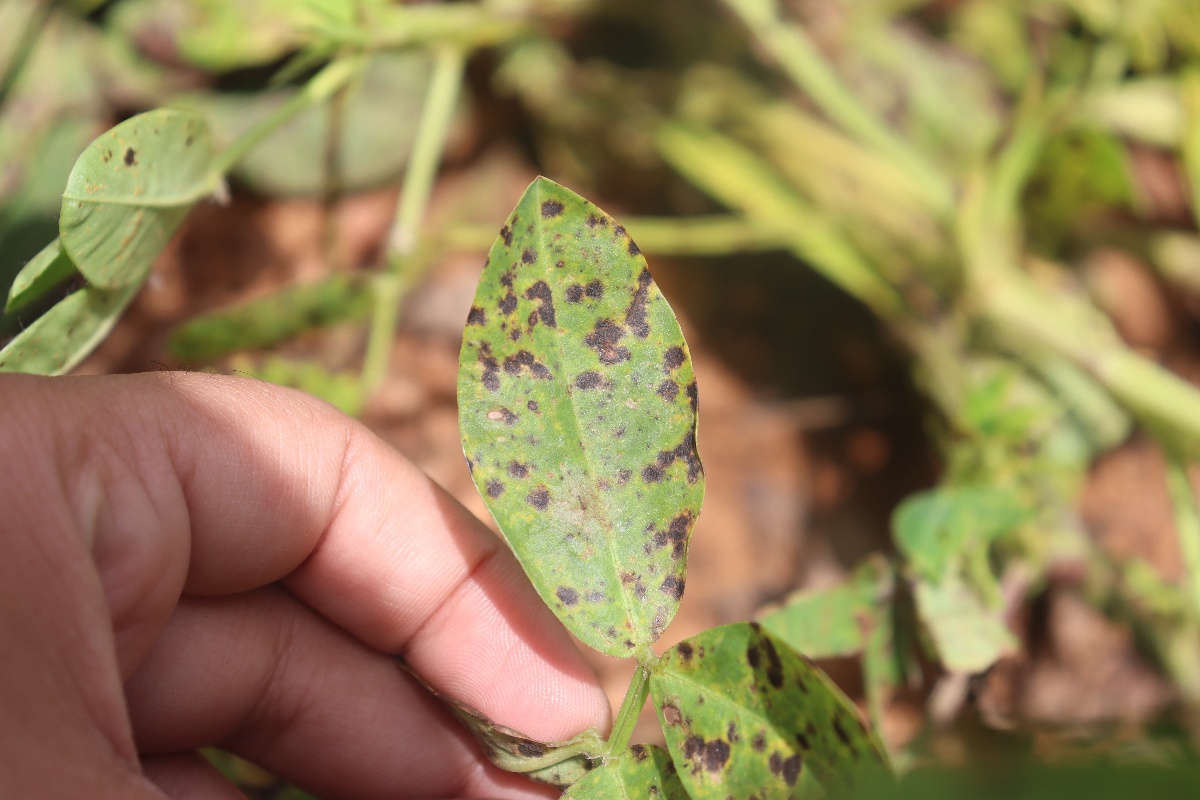
Label: late leaf spot